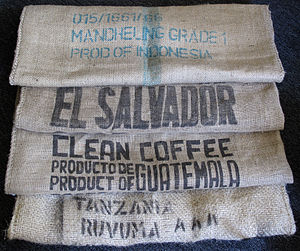
Sæk
Tomme sammenfoldede kaffesække.
En sæk er en beholder lavet af et fleksibelt materiale. En sæk er en normalt større robust og grov pose egnet til transport af varer og affald.